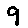
Label: 9